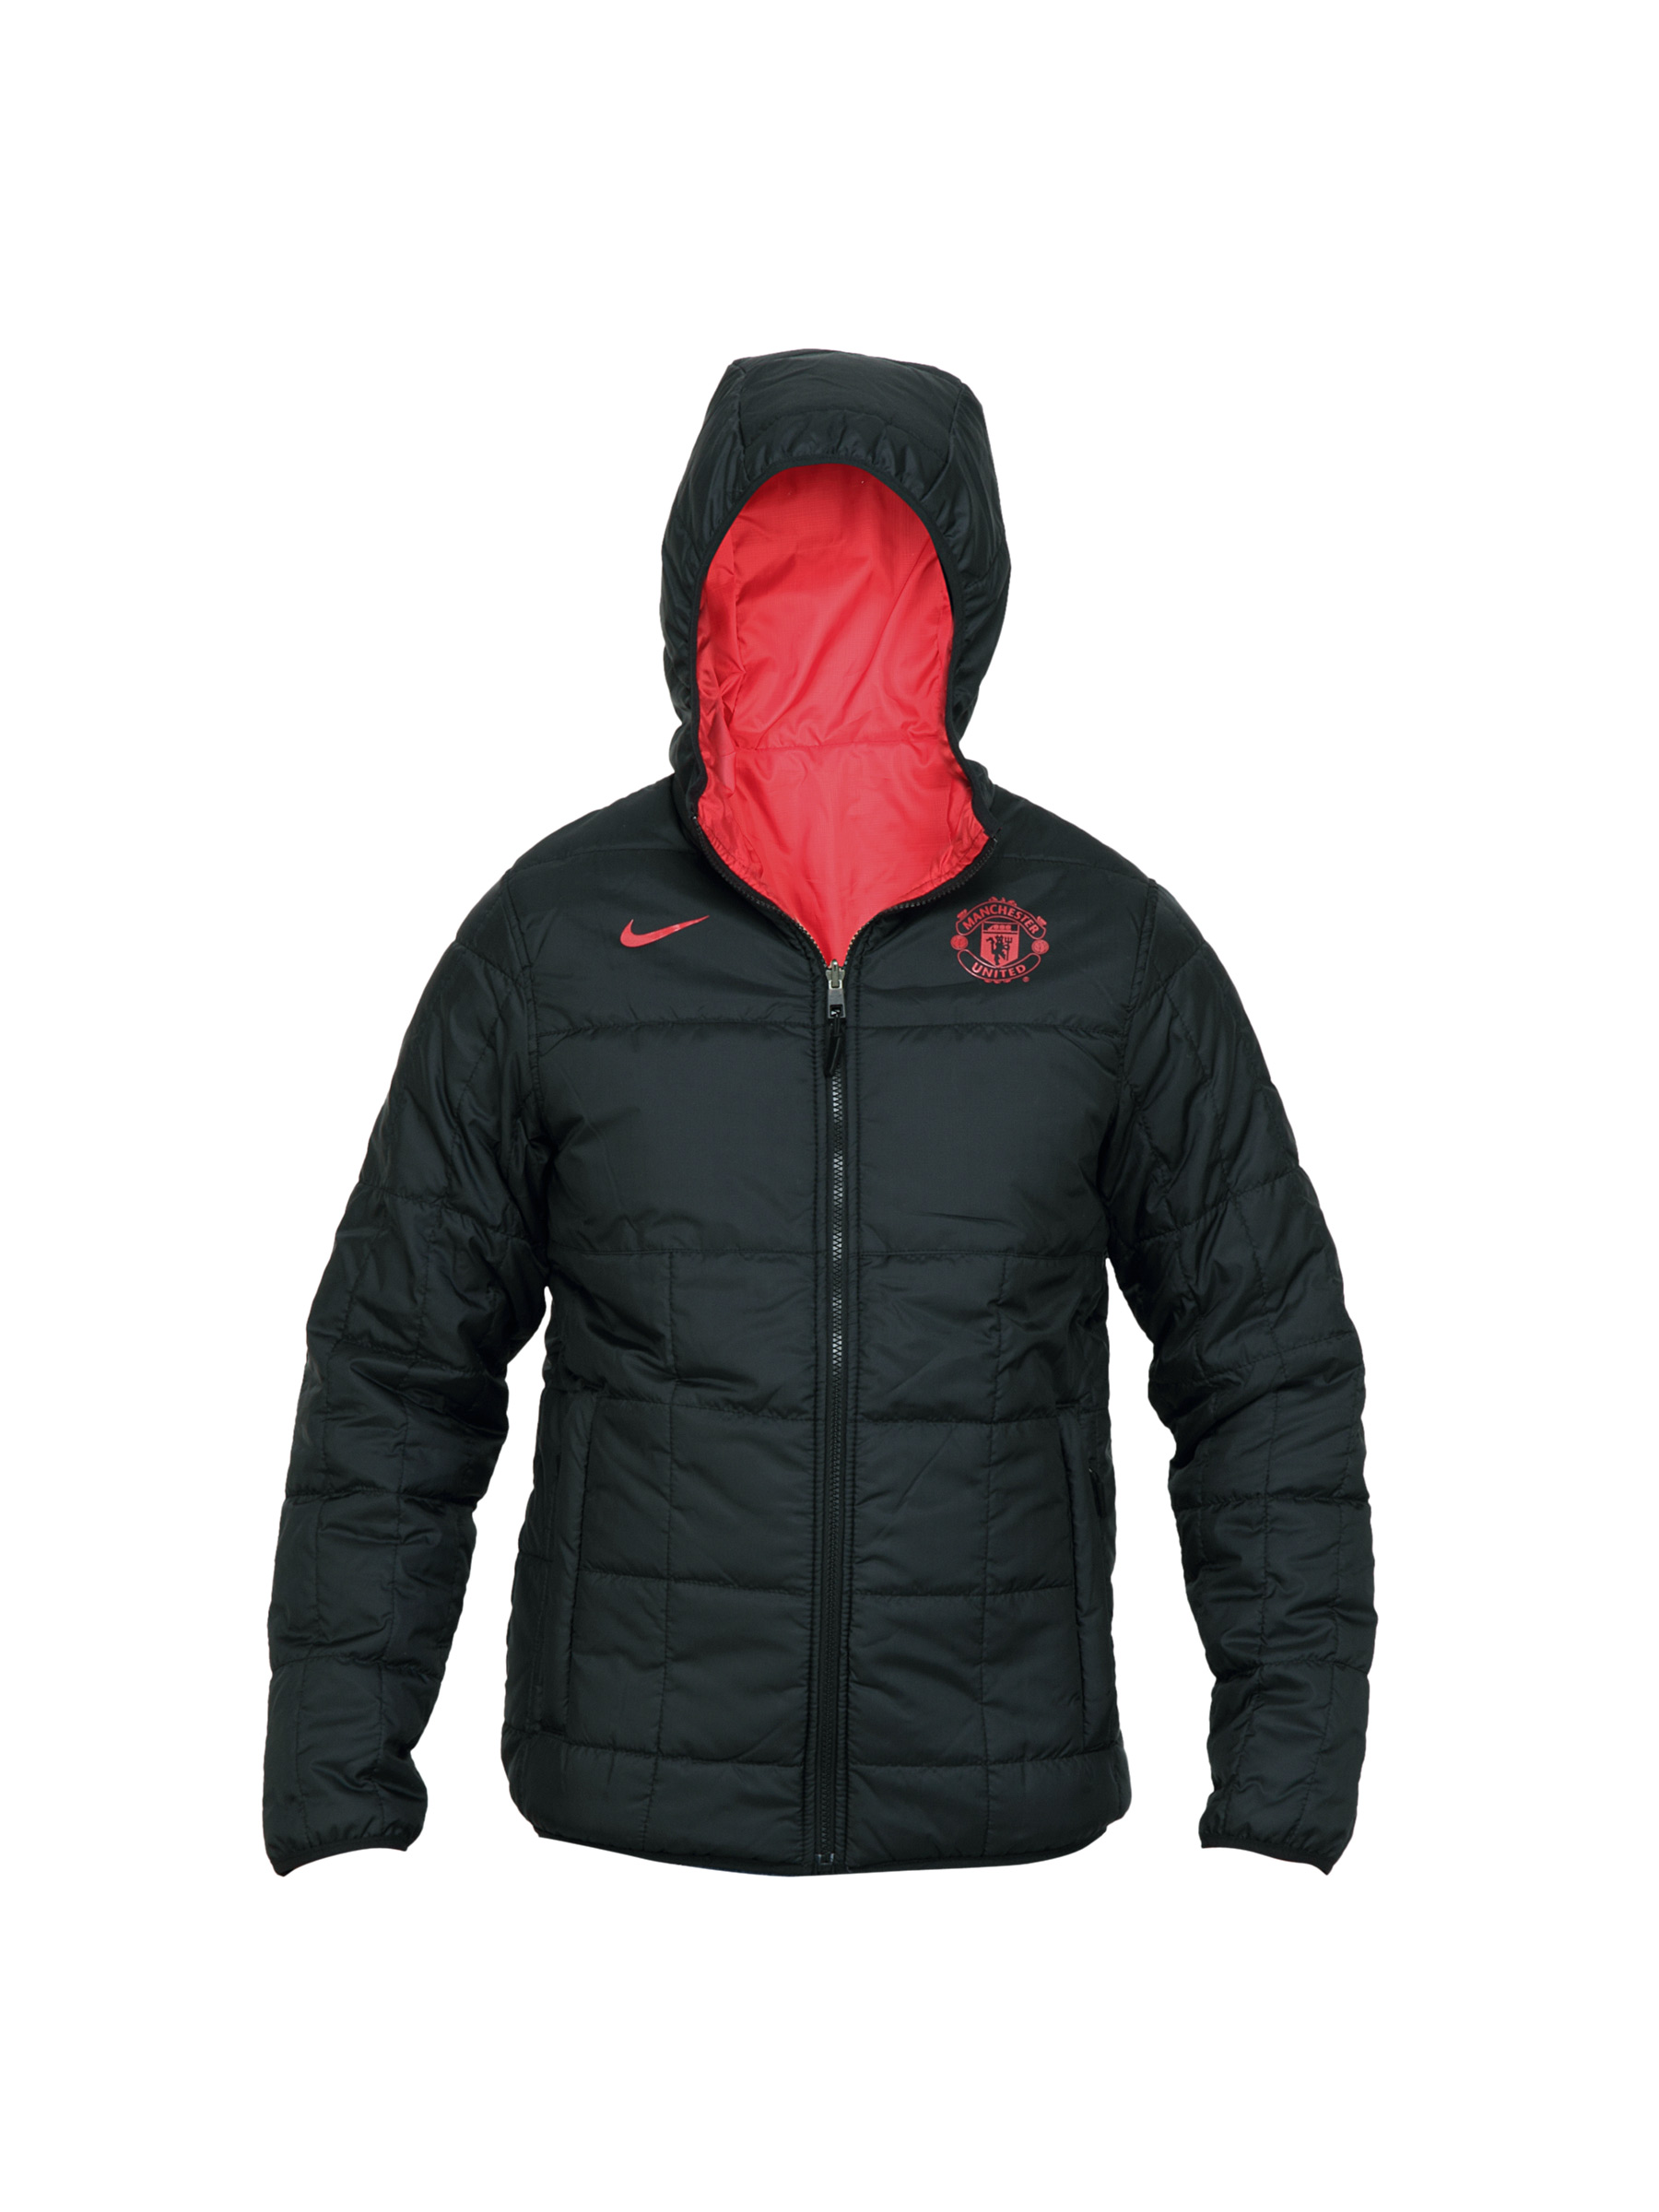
Nike Men Football Soccer Black Jacket
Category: Apparel / Topwear / Jackets
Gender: Men
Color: Black
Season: Fall 2011
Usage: Sports